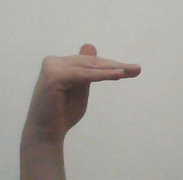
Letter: khaa